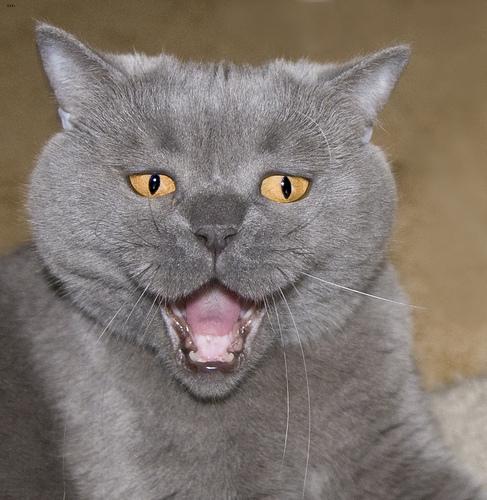
Breed: British Shorthair